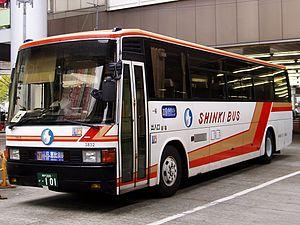
La Shinki Bus est une des entreprises japonaises sur le transport en commun de passagers. Basée à Himeji, au Japon, la compagnie exploite le service d'autobus locaux dans les préfectures de Hyogo, Okayama et Osaka et d'autres services principalement liés au transport de tourisme.